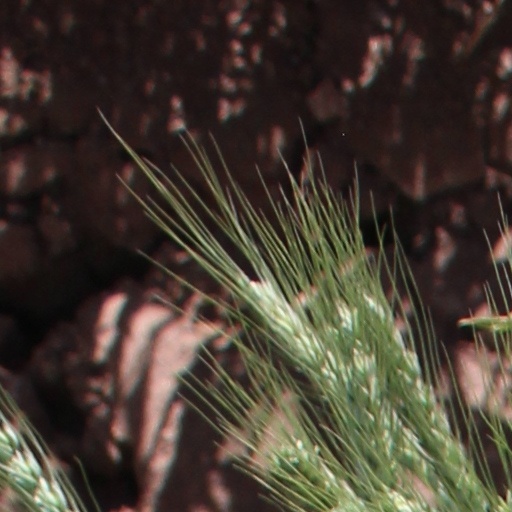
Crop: wheat